Robocraft

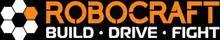

Robocraft was an online vehicular combat game developed and published by Freejam Games. The game is set on different planets, with players constructing robots to fight with and against others in battle. The game features contained garage bays in which players can build various functional vehicles with basic block-based parts, such as cubes and wheels, along with weapons that can be used for combat. The initial alpha build was released in March 2013, and gained over 300,000 players by the following year. It officially released out of beta on August 23, 2017.